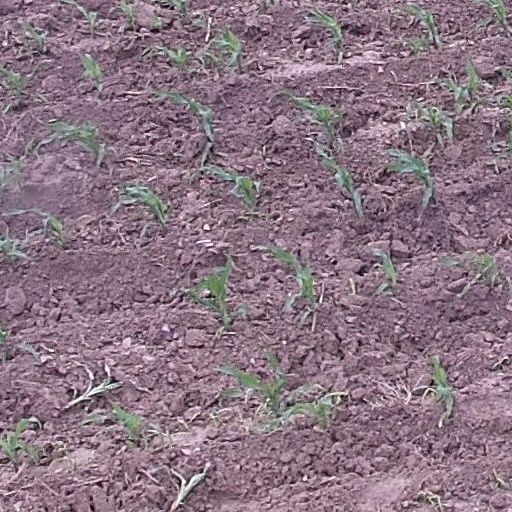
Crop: maize; corn